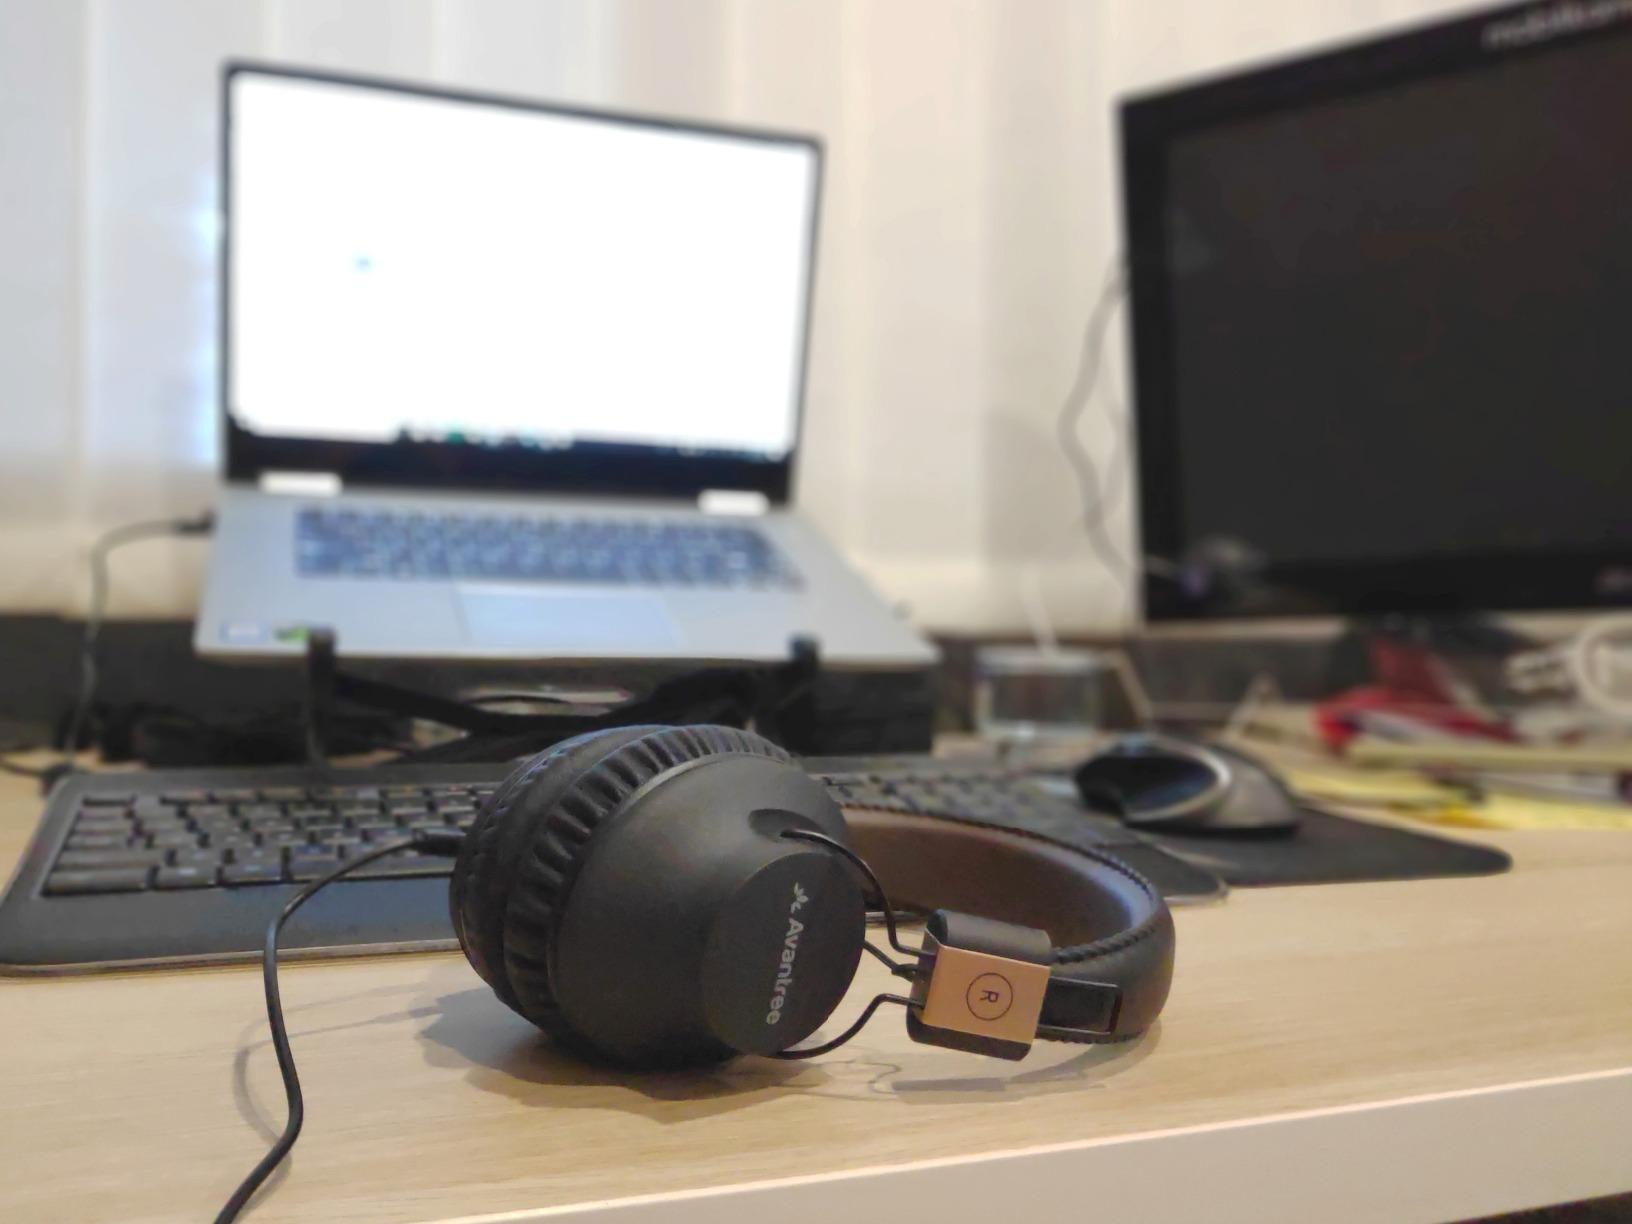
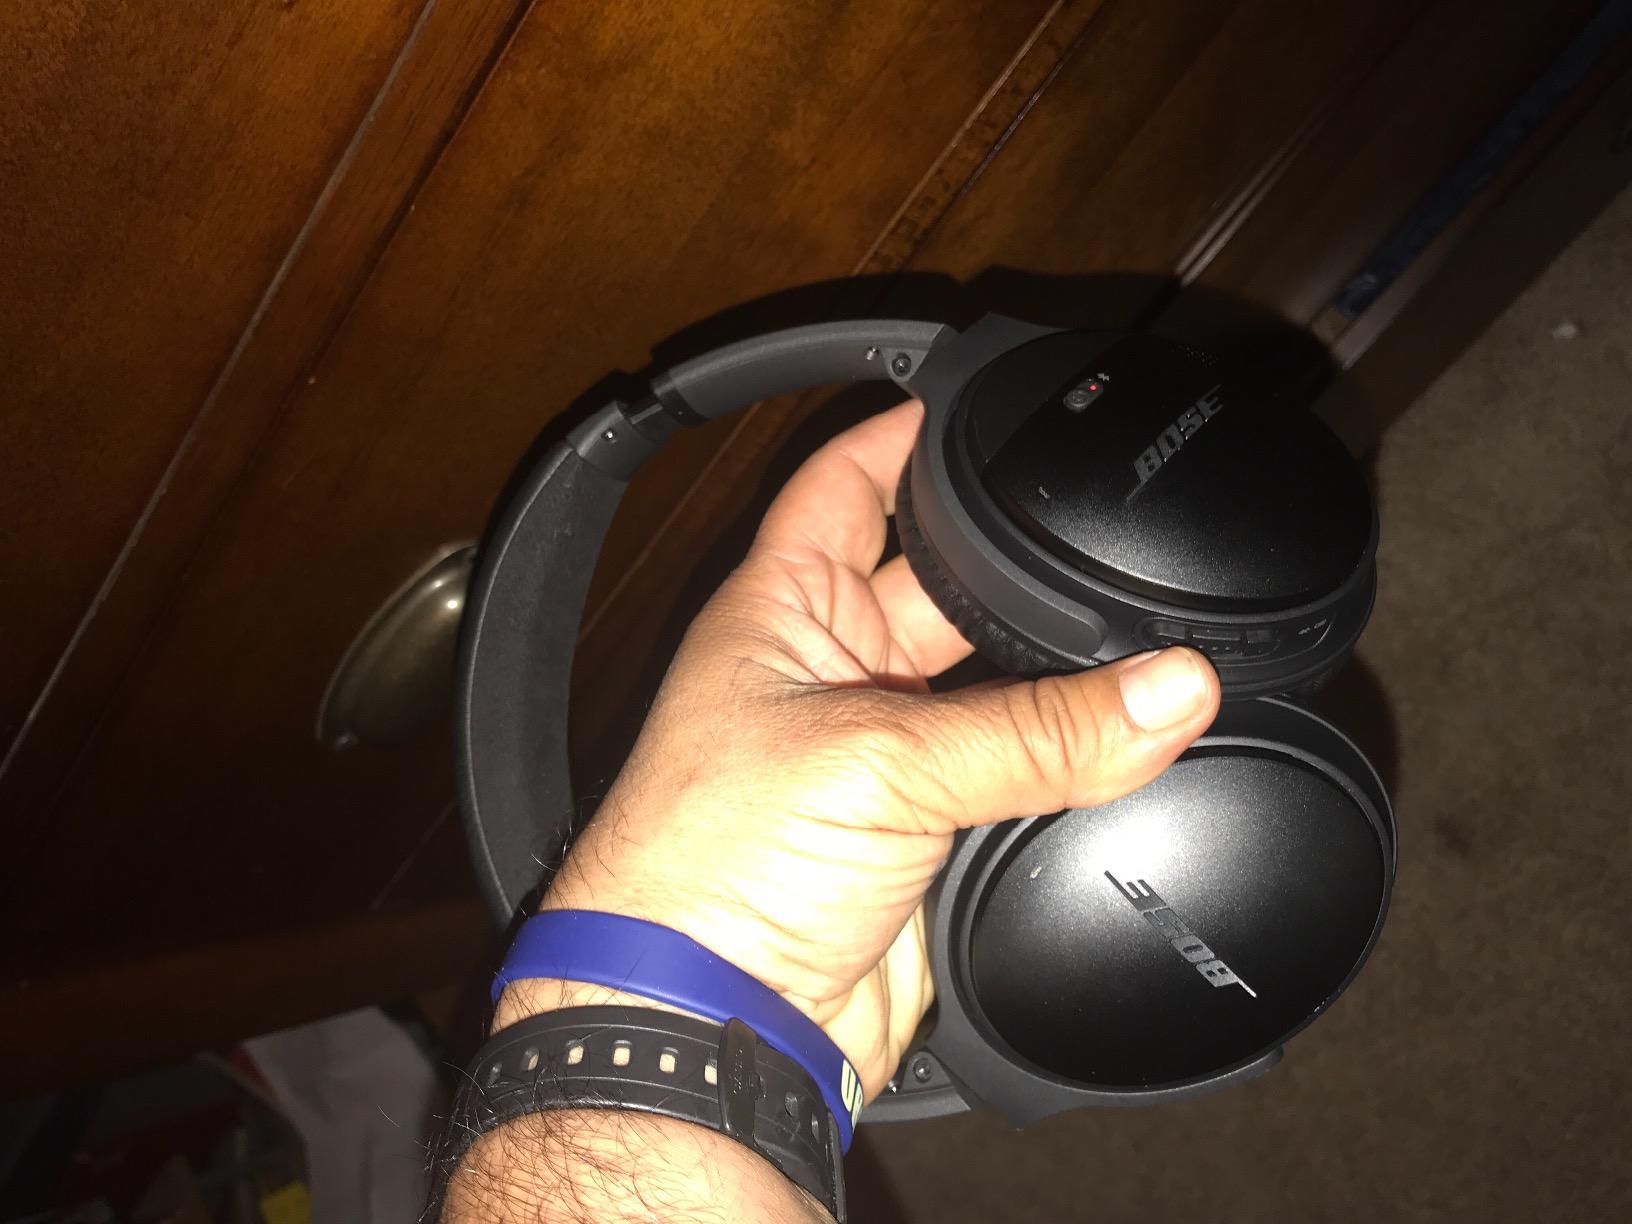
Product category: headphones
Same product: no